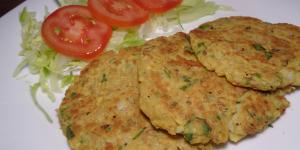
hamburguesas de atun con chipotle